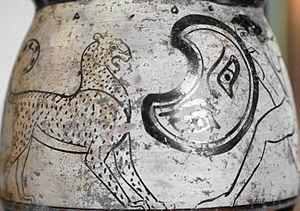
Peltaste combattant une panthère
La peinture de la Grèce antique couvre toute la période de la Grèce antique, depuis l'âge du bronze, puis les époques archaïque, classique et hellénistique. Sur cette longue durée, du Xᵉ au Iᵉʳ siècle avant l'ère commune, elle s'est métamorphosée sous toutes les formes qu'elle a prises, qu'il s'agisse de la peinture sur céramique — qui demeure la partie la mieux conservée de cette pratique artistique — sur panneaux ou murale et parfois sur stèles. La peinture grecque n'est donc pas confinée au support bi-dimensionnel, puisque l'essentiel se trouve sur des céramiques, avec, pour chacune, un volume particulier sur lequel la peinture s'inscrit et avec des petits reliefs qui, parfois, la complètent.